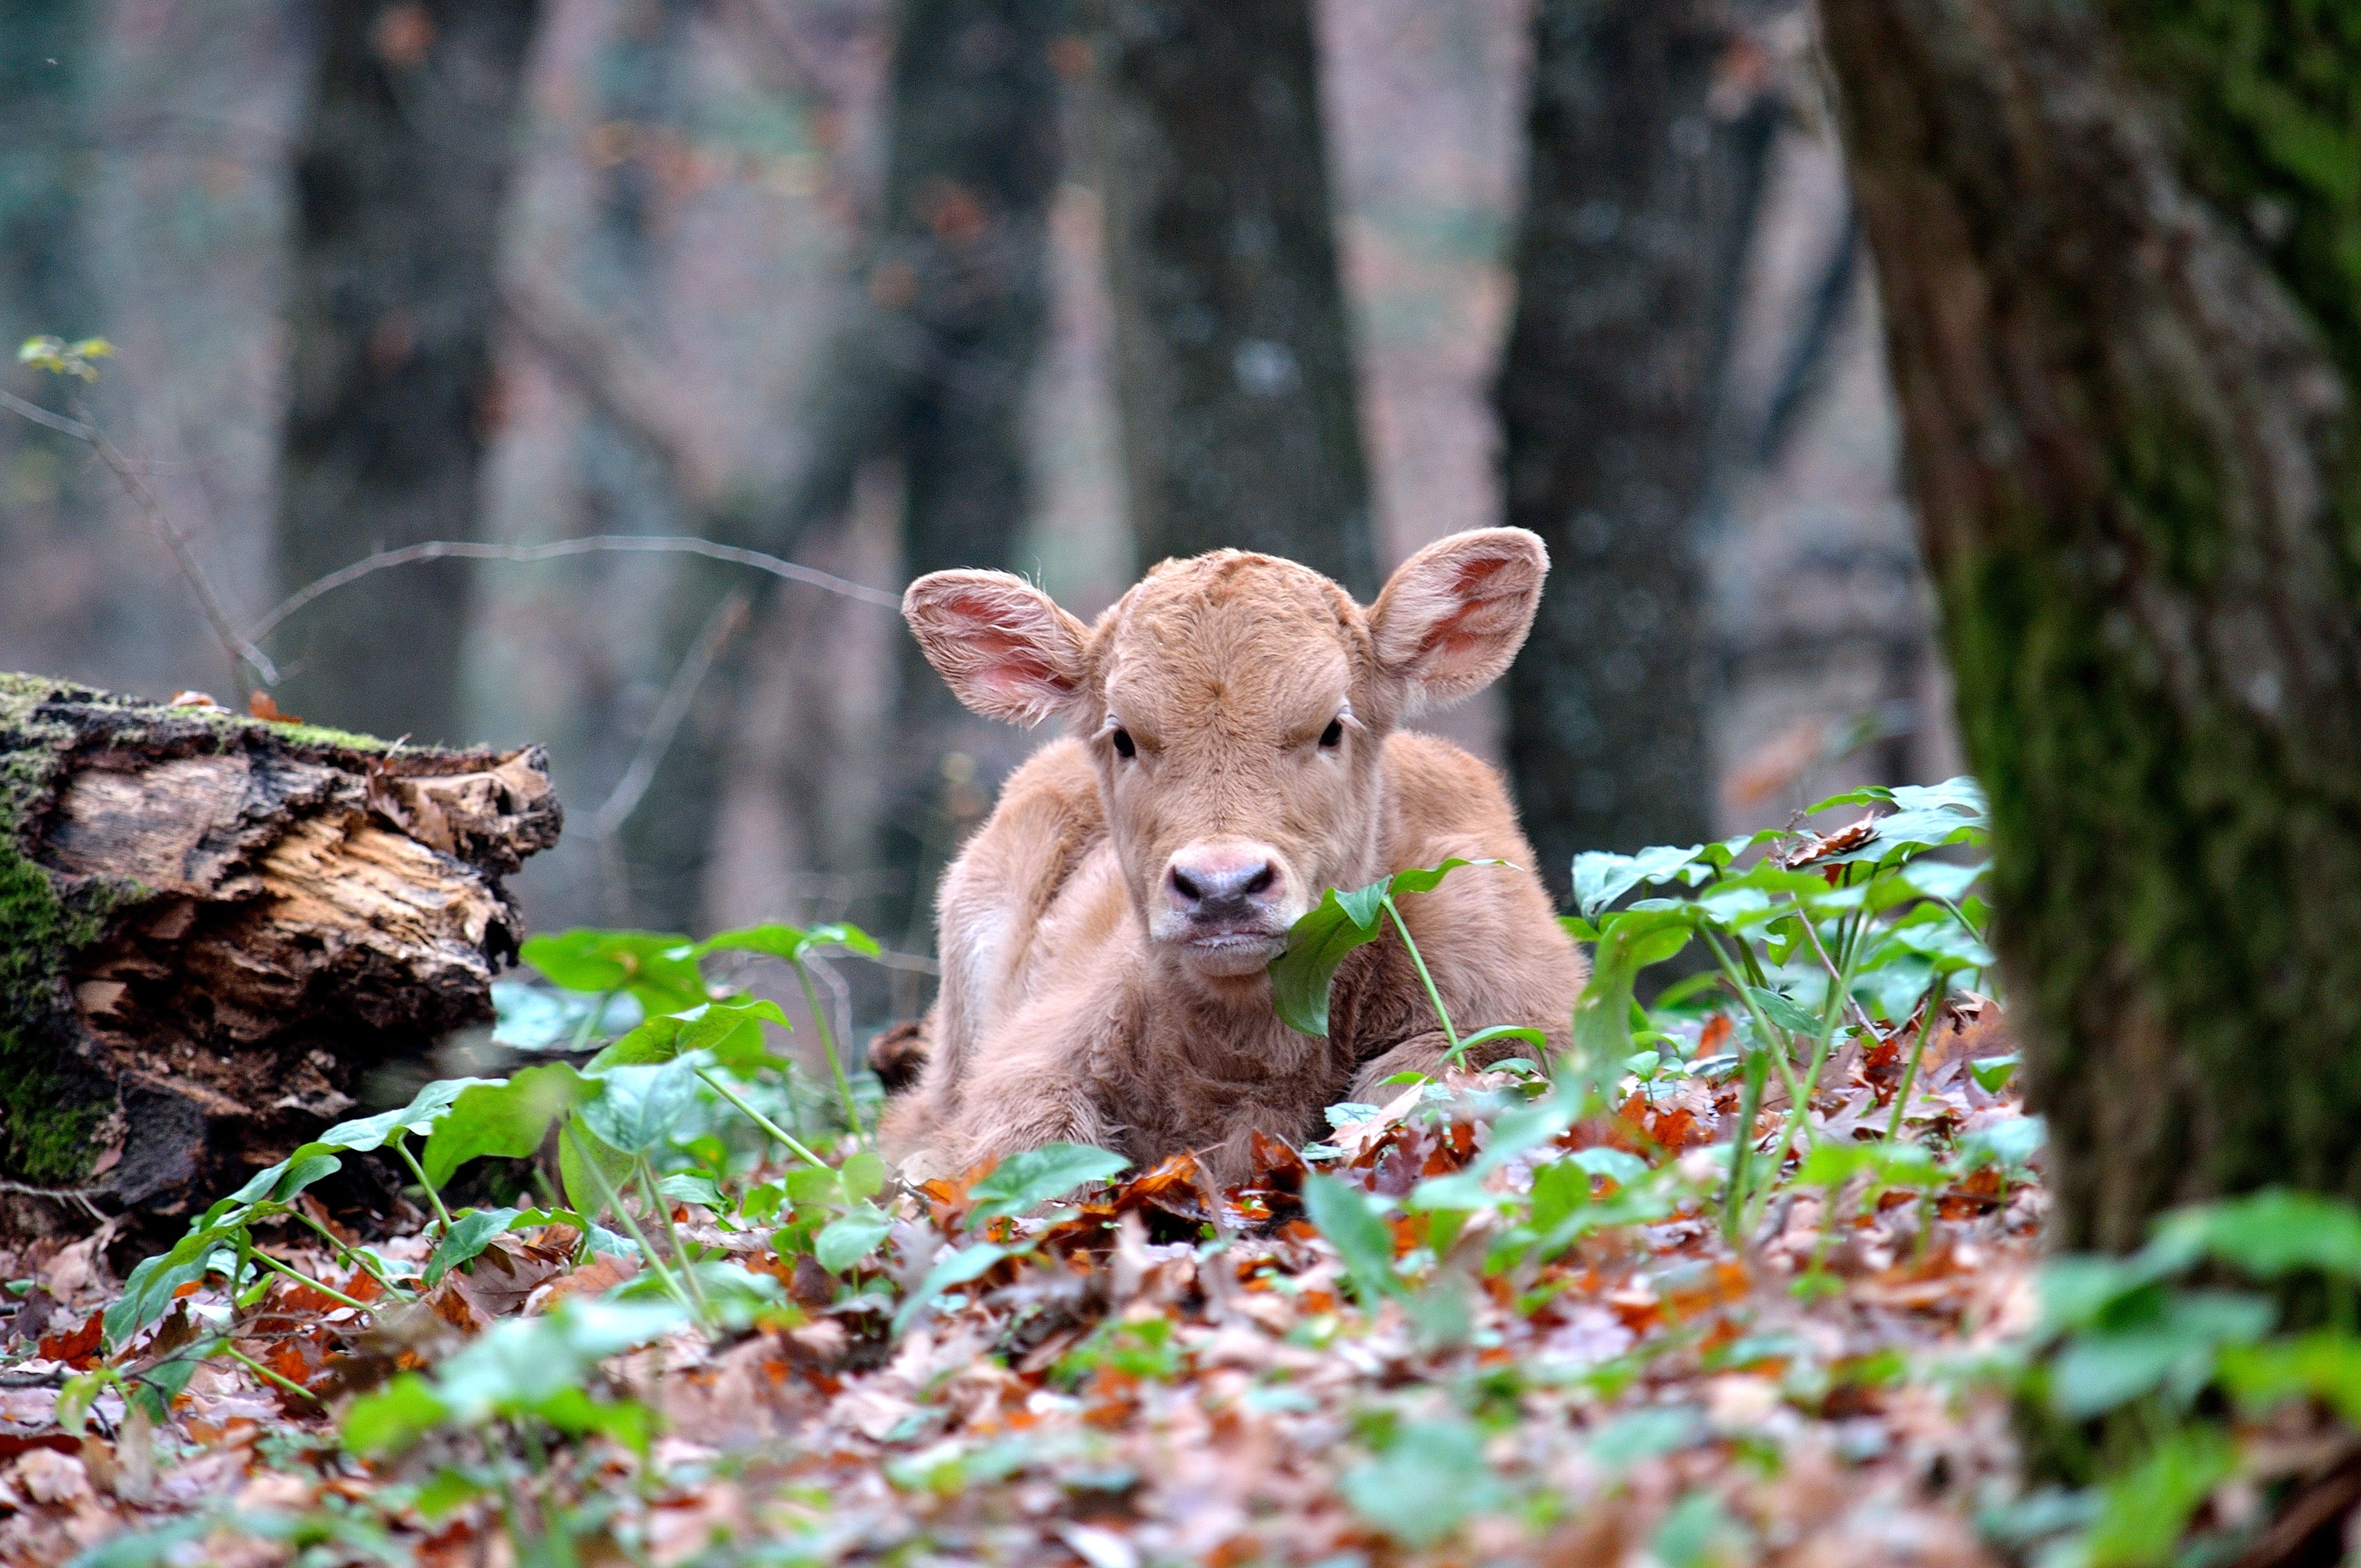
nature, forest, animal, wildlife, deer, cow, small, mammal, fauna, calf, vertebrate, white tailed deer